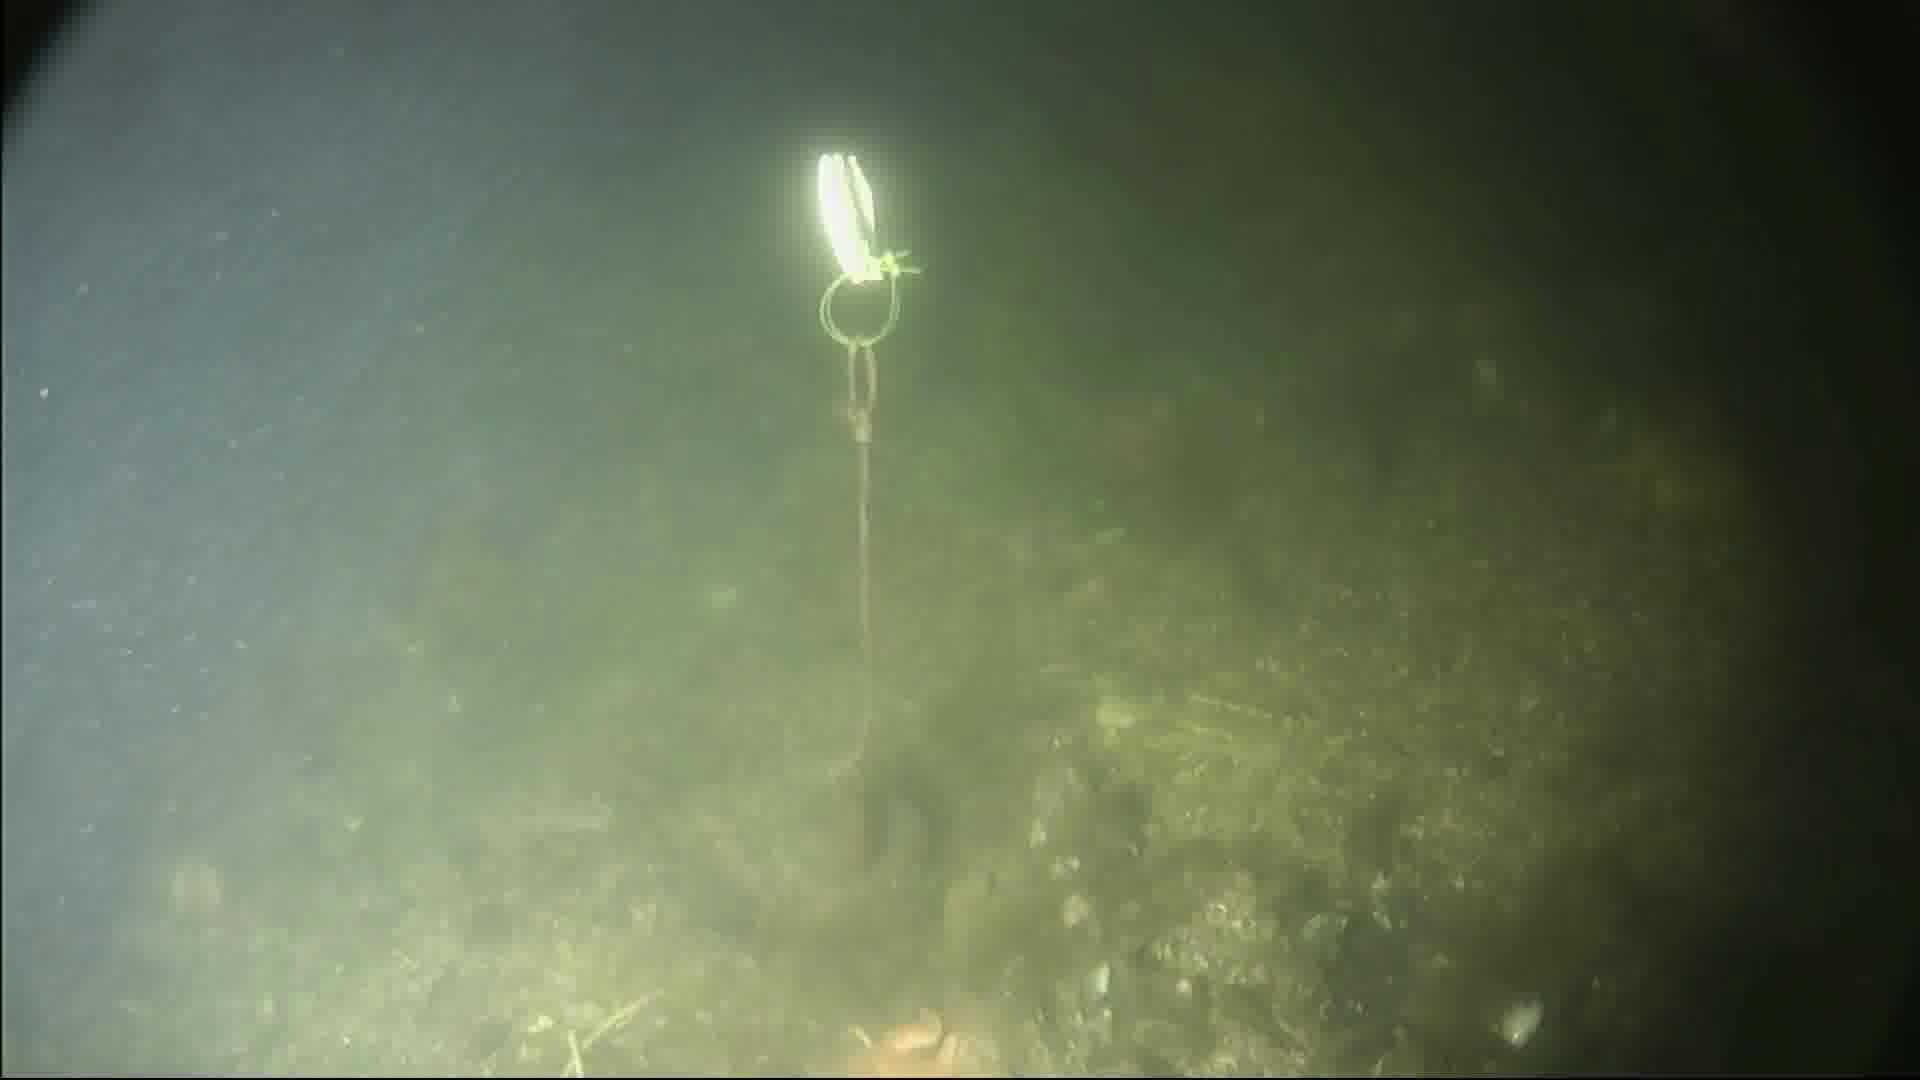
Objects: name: starfish
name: shrimp